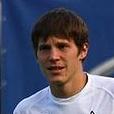
Age: 20